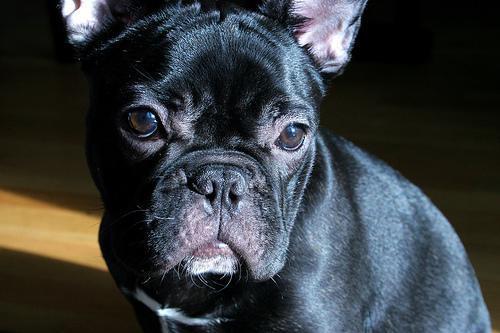
French_bulldog